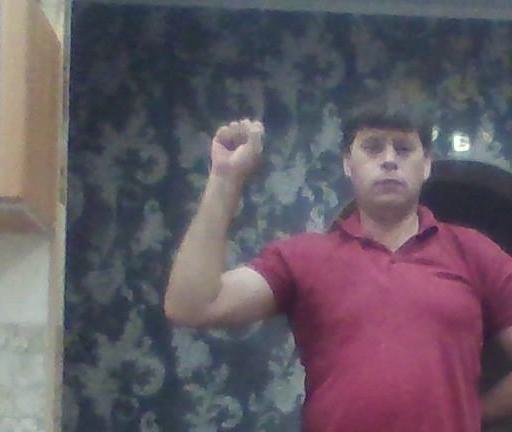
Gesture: fist